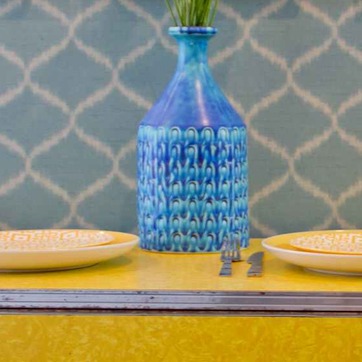
Material: ceramic